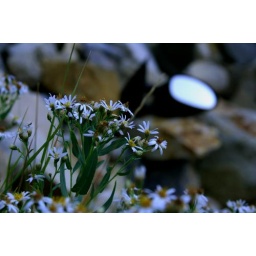
Flowers with car mirror in backround